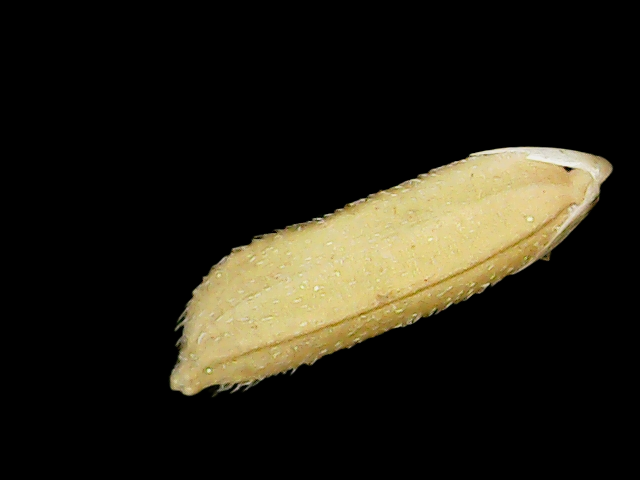
Rice variety: Binadhan16